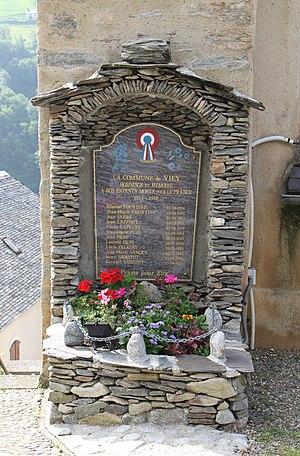
Monument aux morts de Viey (Hautes-Pyrénées)
Viey est une commune française située dans le département des Hautes-Pyrénées, en région Occitanie.